Colegio Peruano-Alemán Beata Imelda

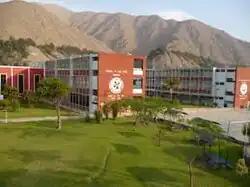

Colegio alemán Beata Imelda is a German international school located in Chosica, Lima Province, Peru.